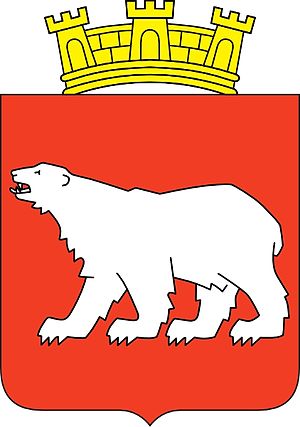
Finnmark / Kommuner
Finnmark er et tidligere fylke i Norge, der ved Regionsreformen i Norge, 1. januar 2020 blev lagt sammen med Troms, til det nye fylke, Troms og Finnmark. Befolkningstallet i 2019 75.863 indbyggere, og arealet var 45.755 km². Administrationen var placeret i Vadsø.